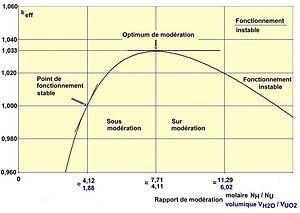
Courbe donnant l'évolution du rapport de modération atomique
Dans le domaine du nucléaire, une réaction en chaîne se produit lorsqu'un neutron cause la fission d'un noyau fissile produisant un plus grand nombre de neutrons qui à leur tour causent d'autres fissions.